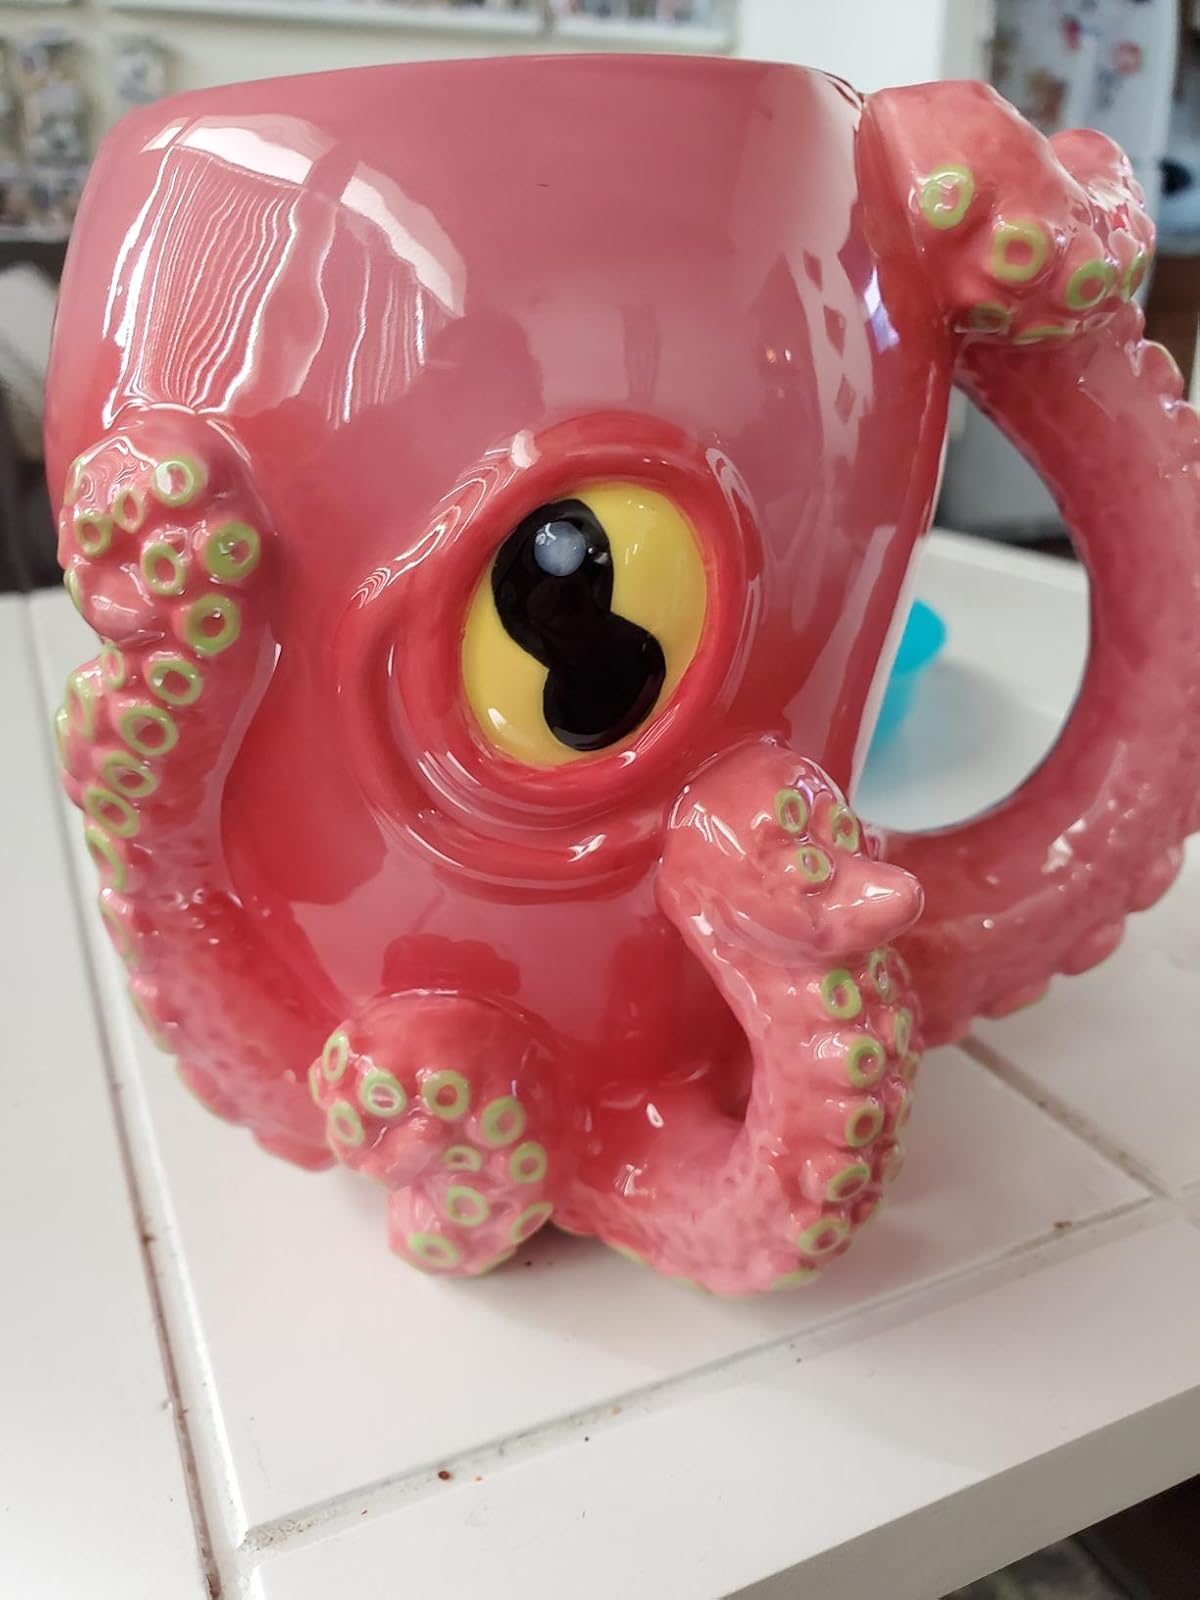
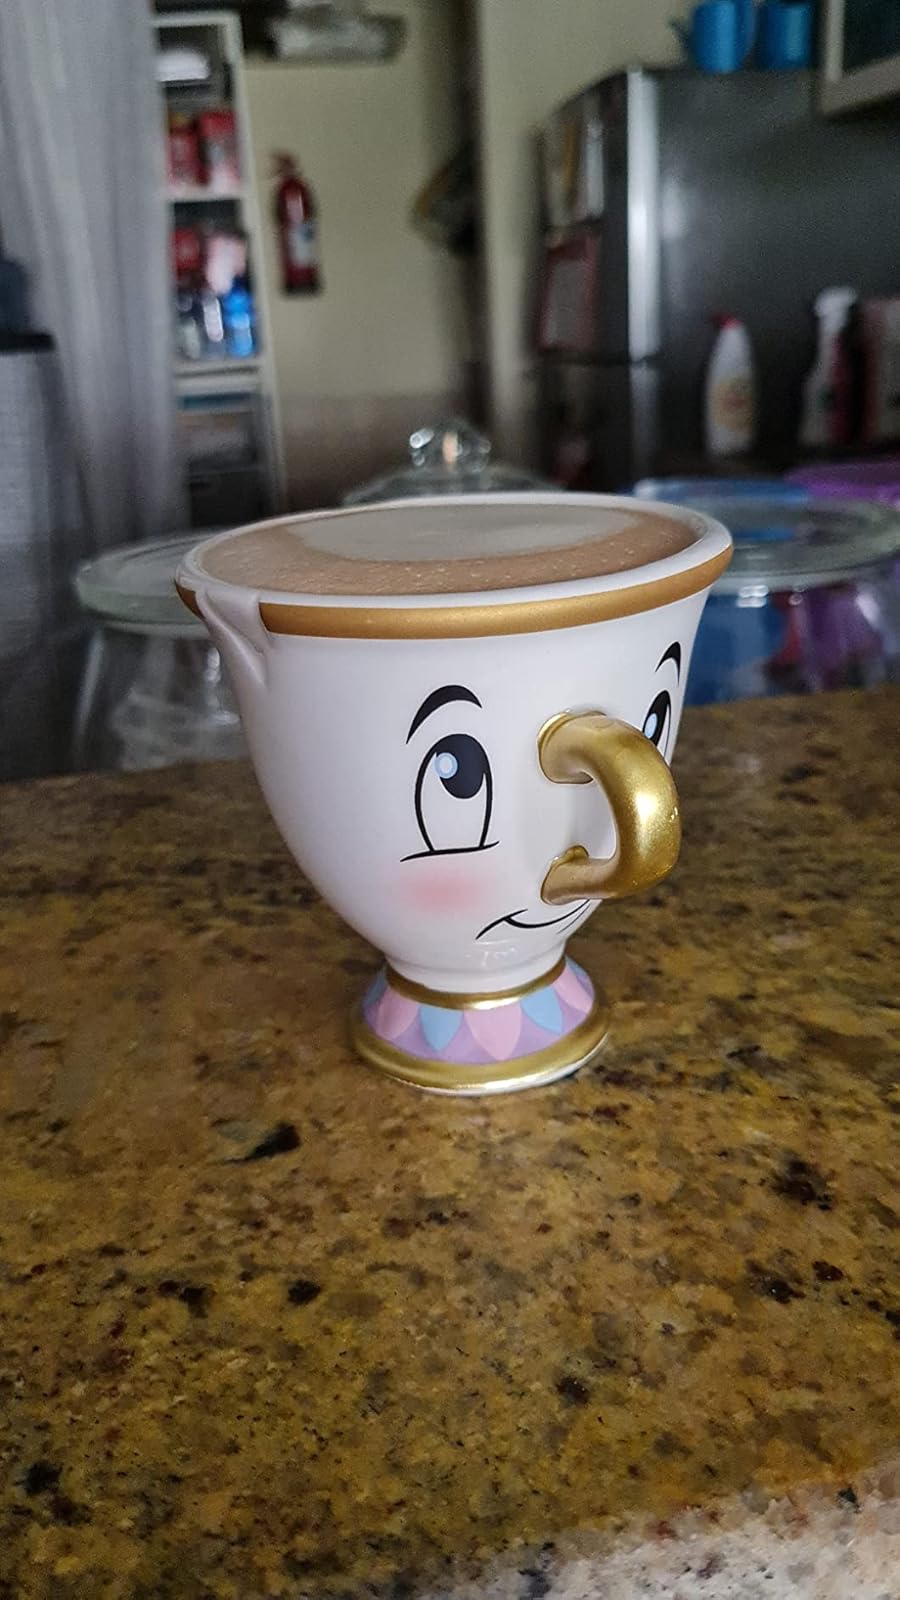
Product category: items_mug
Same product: no